Michaela Marksová

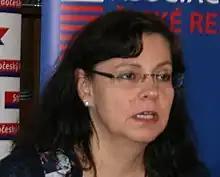

Michaela Marksová (born Michaela Tominová 20 March 1969) is a Czech politician. From January 2014, she was the Czech Minister of Labour and Social Affairs in the government of Bohuslav Sobotka, and the spokesperson on human rights and families, leaving the posts in December 2017 following legislative elections. Since 2006, she has been a council member for the Czech Social Democratic Party in the Prague 2 district council.